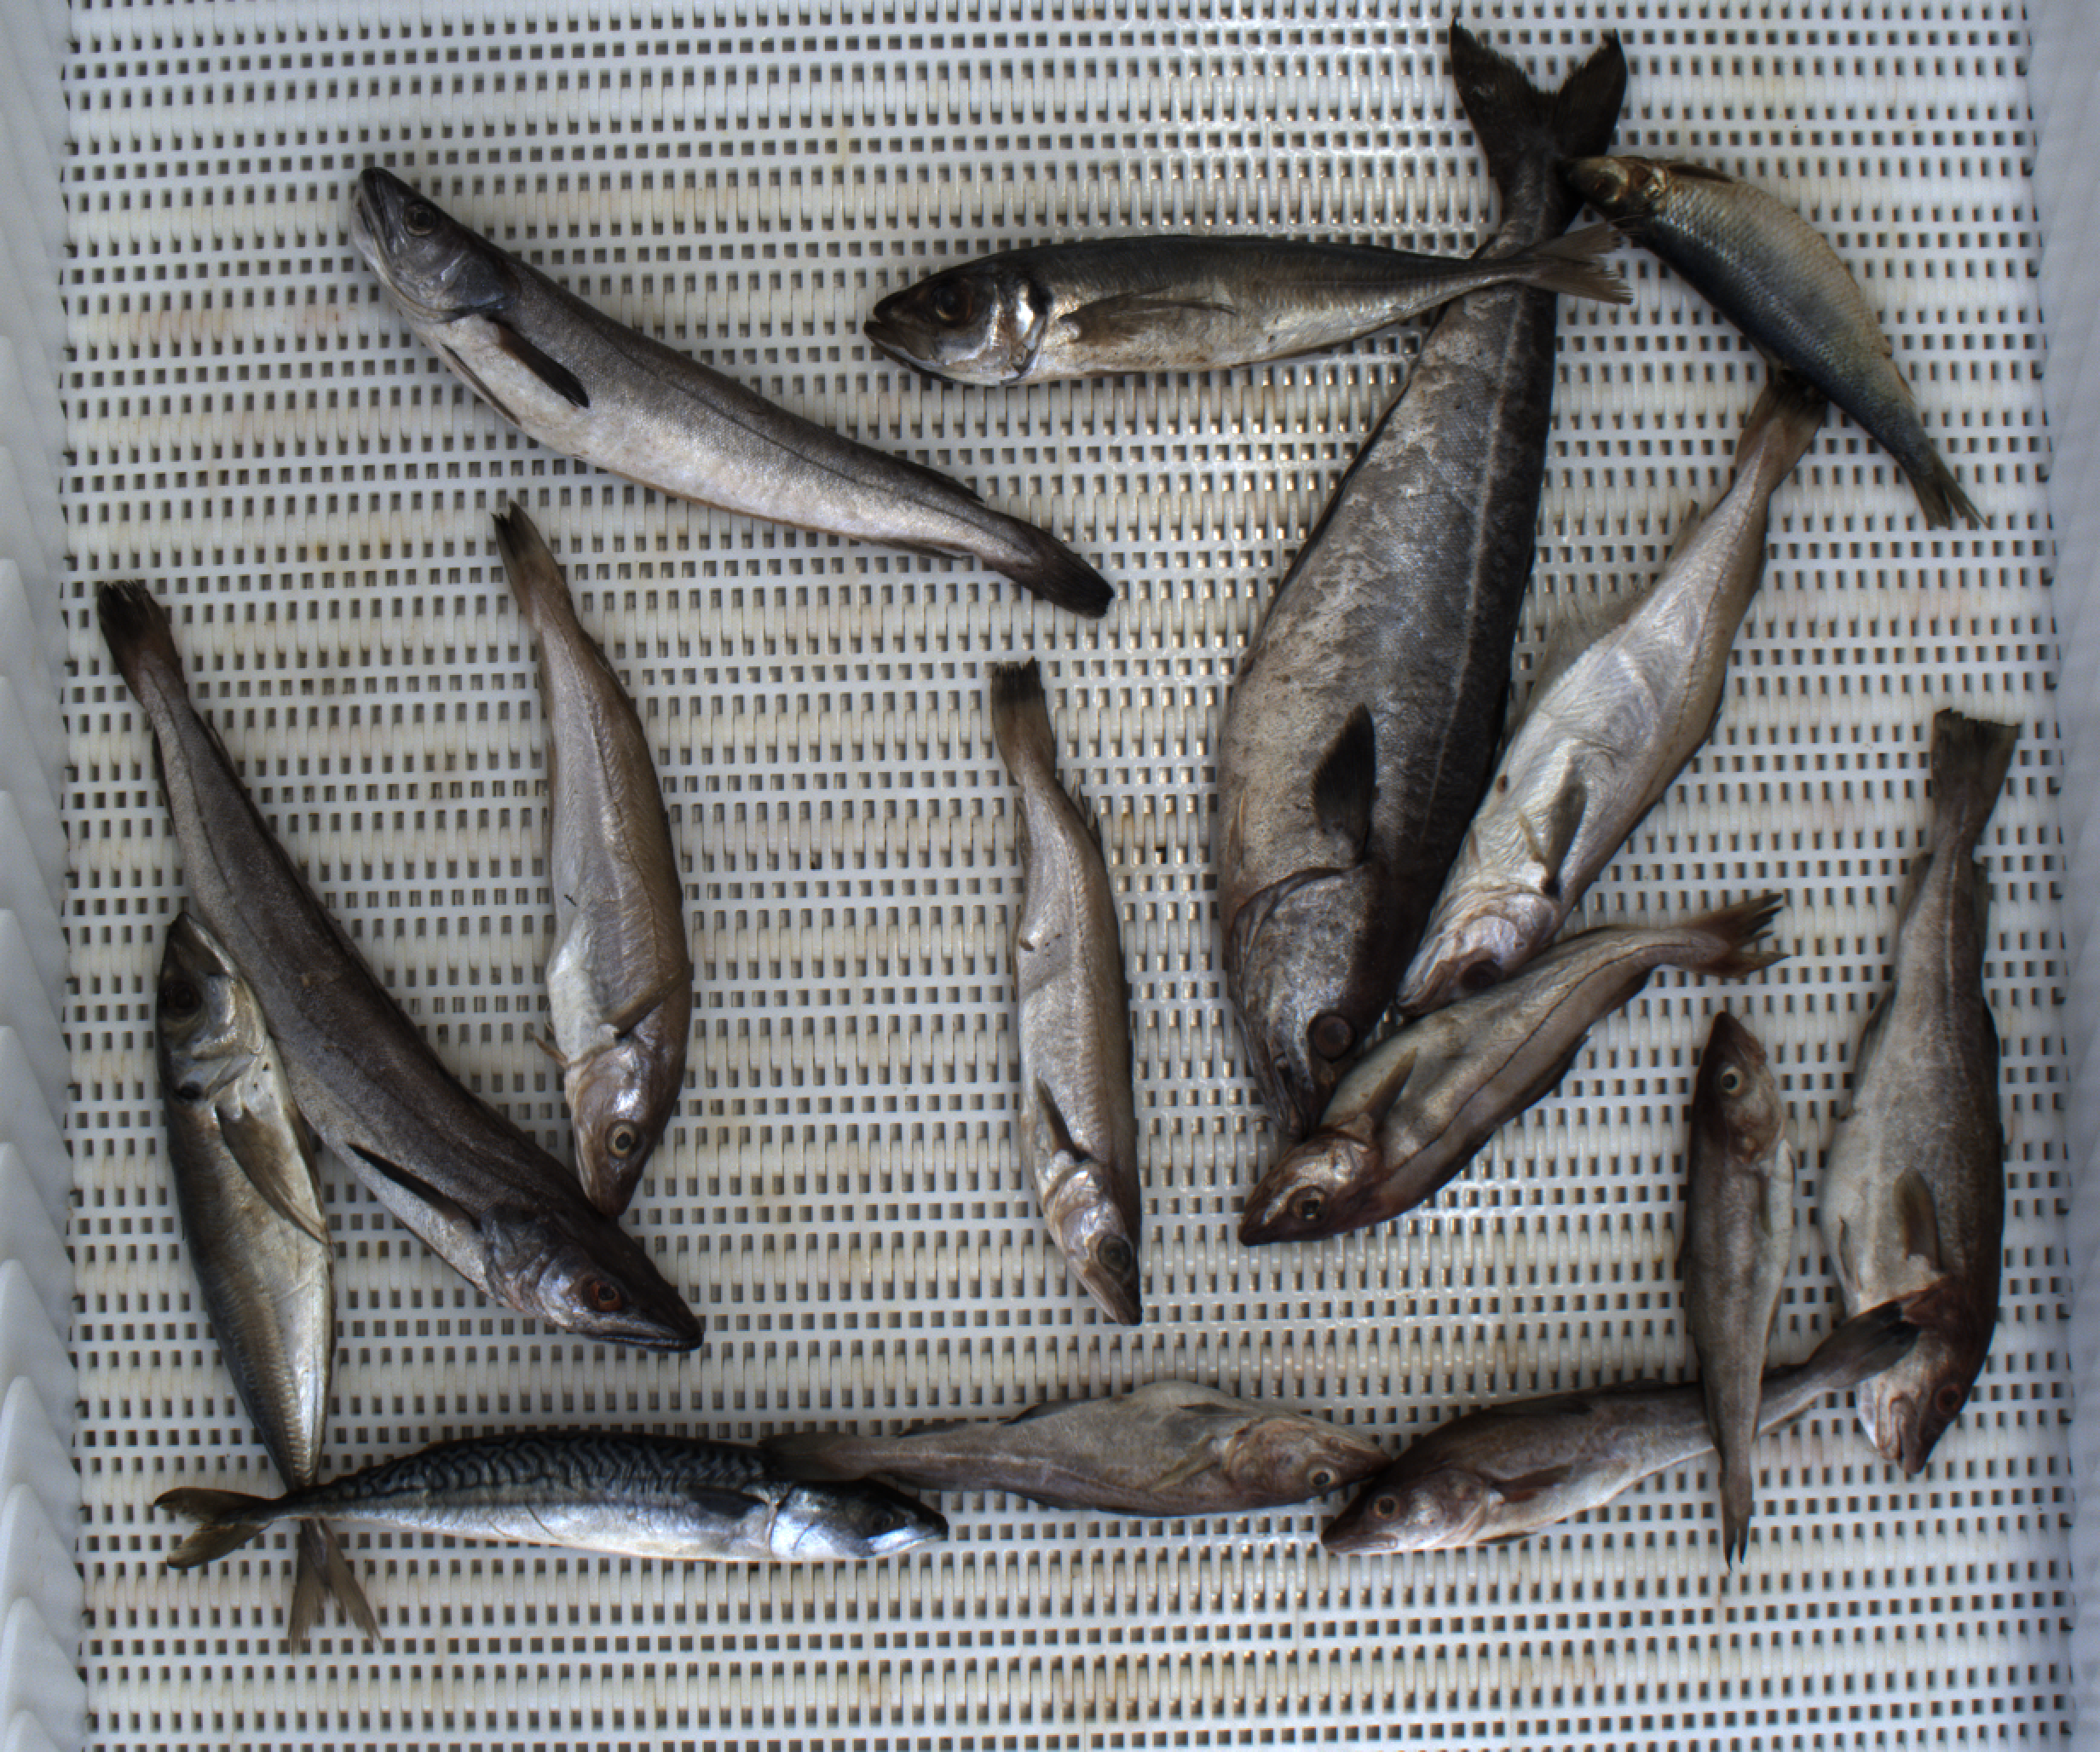
Total fish: 15
Cod: 4
Haddock: 1
Whiting: 3
Hake: 2
Horse mackerel: 2
Saithe: 1
Other: 2